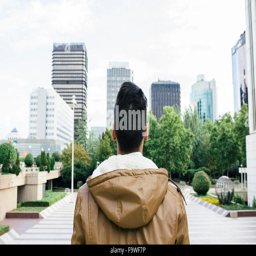
young man with a leather jacket in the city